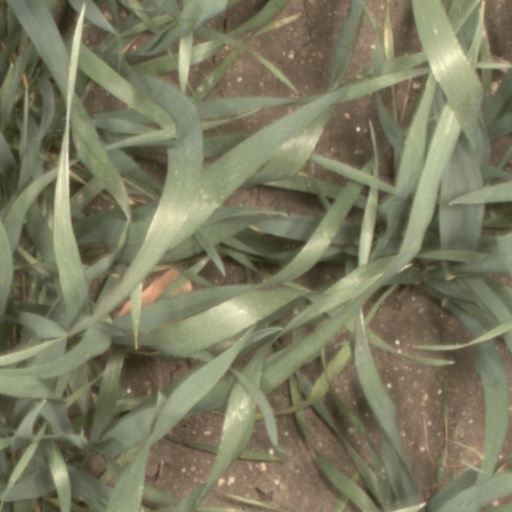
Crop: wheat